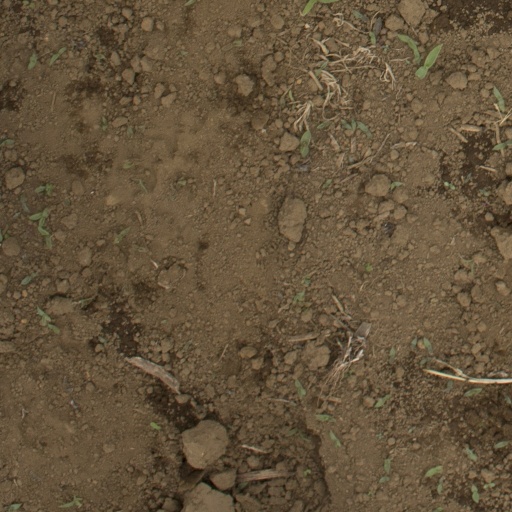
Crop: Jerusalem artichoke